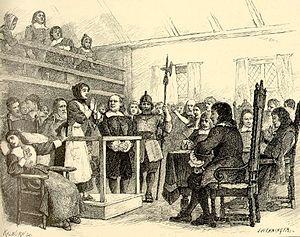
1692 est une année bissextile commençant un mardi.